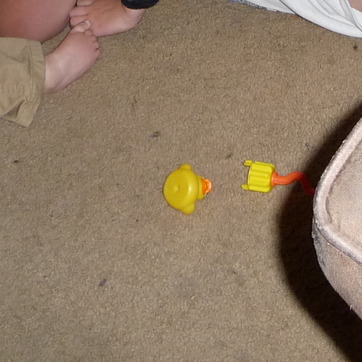
Material: plastic